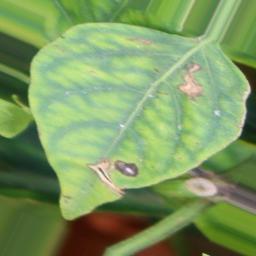
Label: nutritional